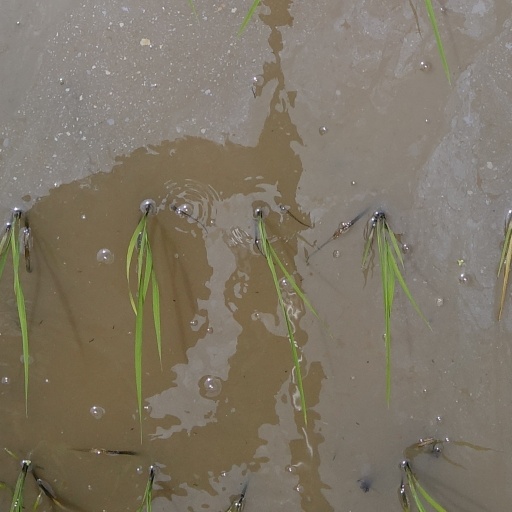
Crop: rice